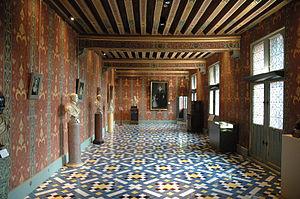
Château de Blois, Galérie de la Reine
Le château royal de Blois, situé dans le département de Loir-et-Cher, fait partie des châteaux de la Loire. Il fut la résidence favorite des rois de France à la Renaissance.